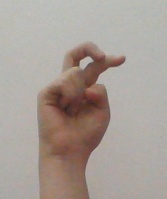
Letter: zay